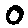
Label: 0